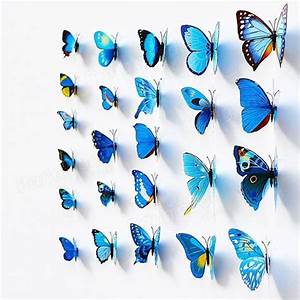
Label: farfalla